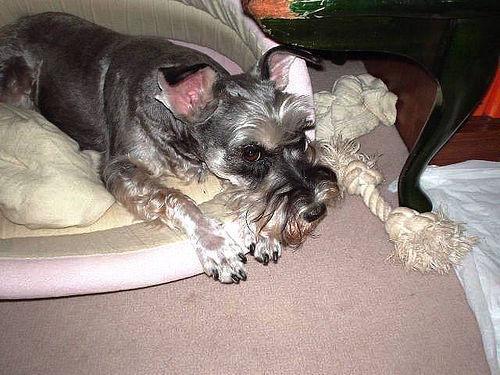
miniature_schnauzer